Vehicle registration plates of Germany

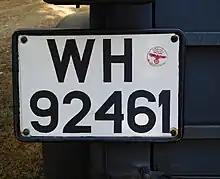
Army vehicle

Classic vehicles (known in German by the pseudo-English expression ) can get an H (historic) at the end of the plate, such as "K-AA 100H" in order to preserve the so-called "vehicle of cultural value". This also implies a flat tax of around €190 per year. It is popular to choose the digits so that they indicate the car's year of manufacture. The requirements for a vehicle to receive an H-Plate are: